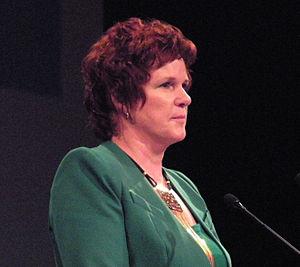
Sharon Bowles est une députée européenne britannique née le 12 juin 1953 à Oxford.